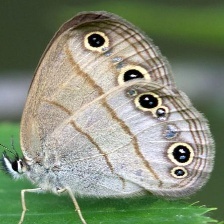
Species: WOOD SATYR
Butterfly family (ImageNet category): ringlet